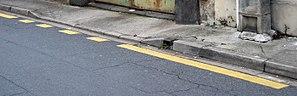
Rue Andreau, à Cusset, les marquages au sol réglementaires pour signifier l'interdiction du stationnement (à gauche) et de l'arrêt (à droite).
Le marquage du stationnement désigne l’opération qui consiste à apposer sur la chaussée ou dans une zone dédiée au stationnement des lignes longitudinales ou obliques qui, reliées à des lignes transversales, délimitent sur la surface de la chaussée des emplacements de stationnement ou indiquent une interdiction ou des limitations concernant l’arrêt ou le stationnement.